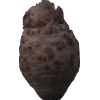
Label: celery